Watts–Strogatz model

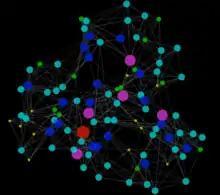
Watts–Strogatz small-world model

The Watts–Strogatz model is a random graph generation model that produces graphs with small-world properties, including short average path lengths and high clustering. It was proposed by Duncan J. Watts and Steven Strogatz in their article published in 1998 in the "Nature" scientific journal. The model also became known as the (Watts) "beta" model after Watts used formula_1 to formulate it in his popular science book "".